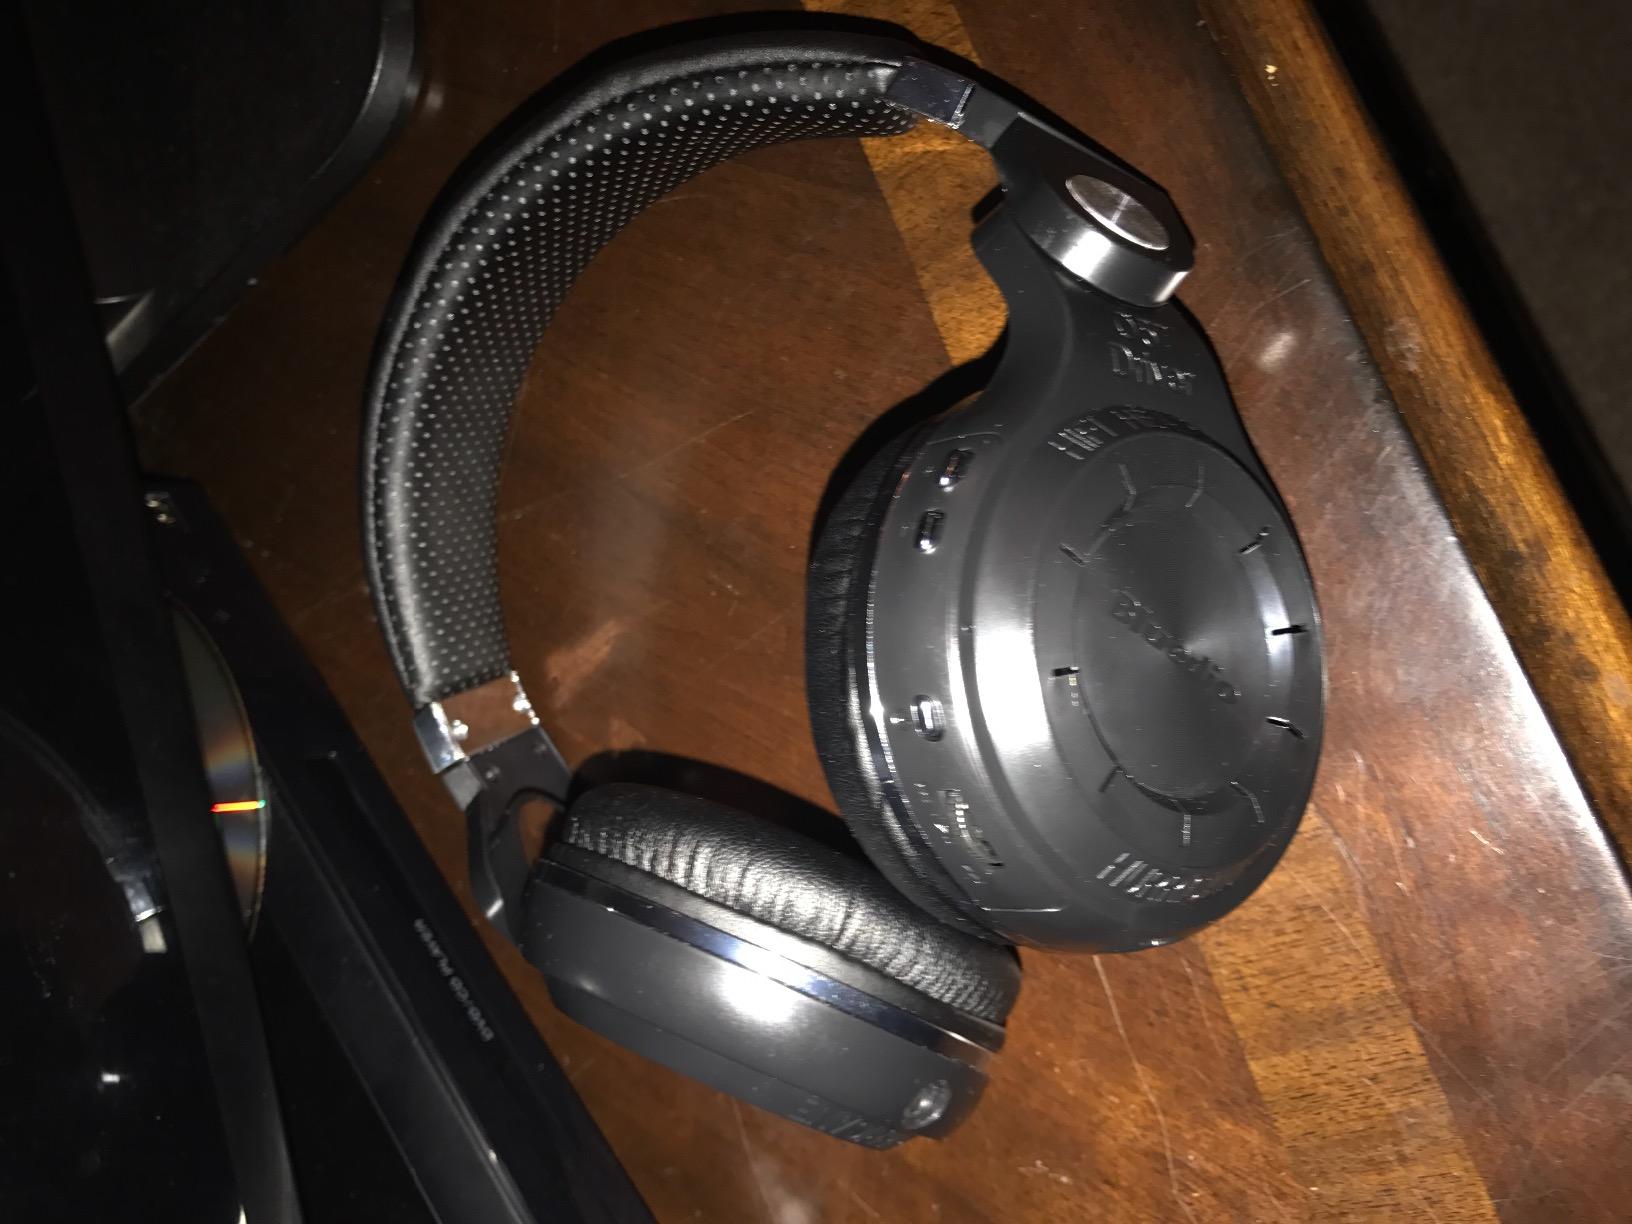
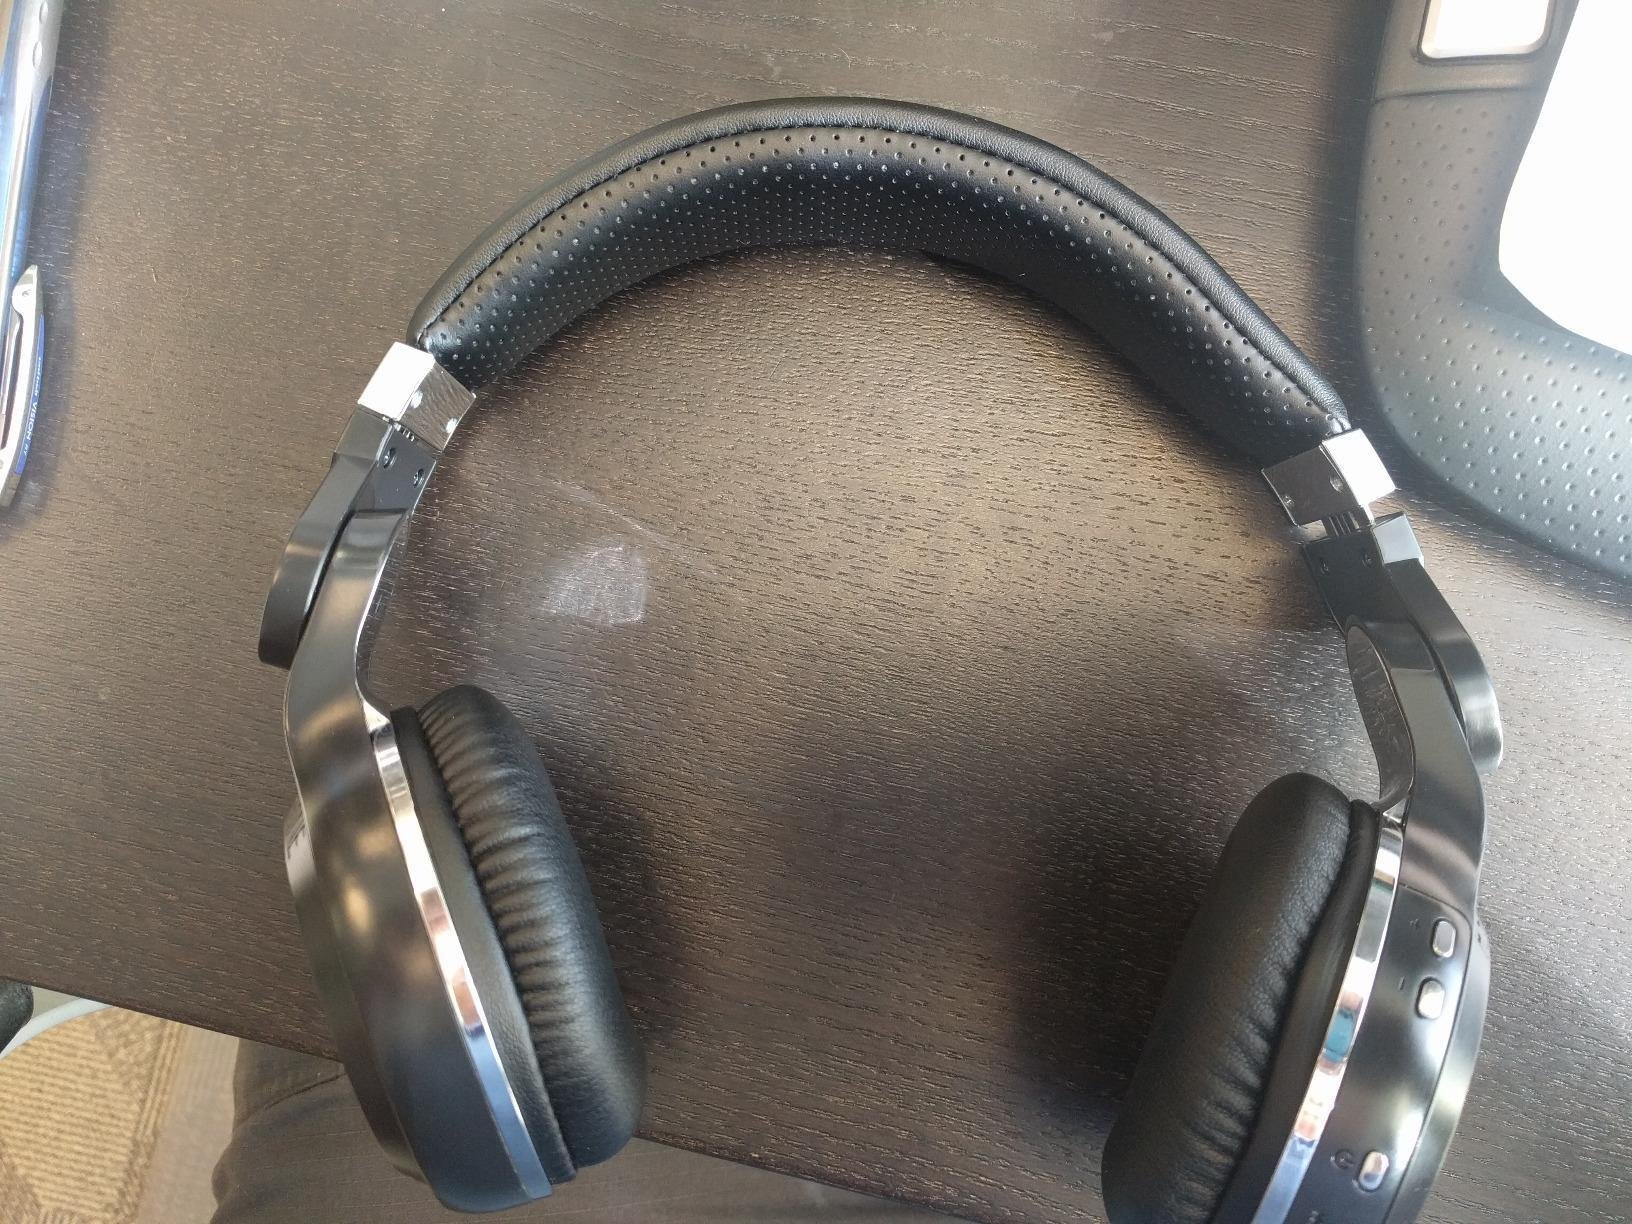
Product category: headphones
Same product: yes